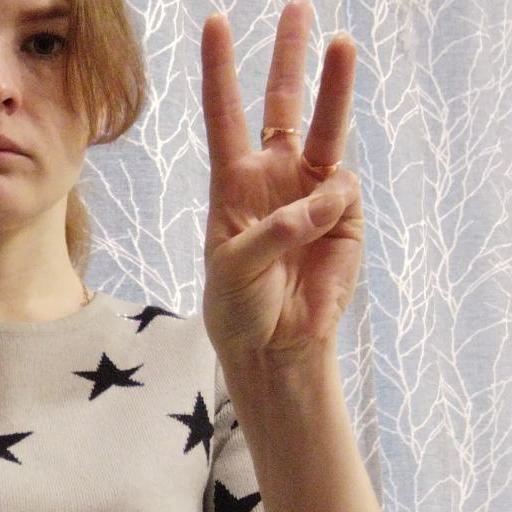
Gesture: three